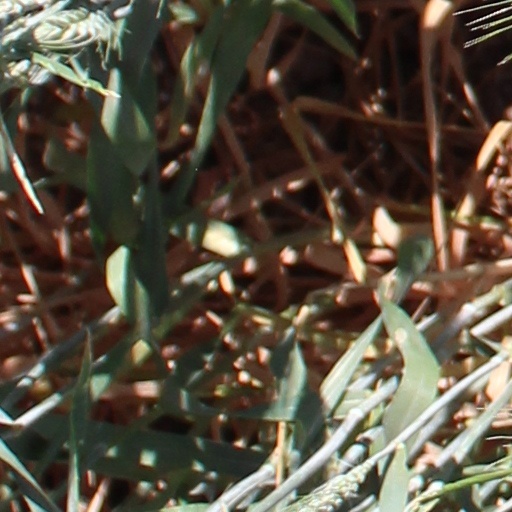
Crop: wheat